Konrad Prószyński

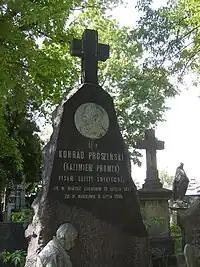
Grave at the Powązki Cemetery

Prószyński wrote and self-published the next versions of his primer, as well as new textbooks for self-education and self-directed learning, including "The Pictorial Book for Reading and Writing" (1879). The book was sent to England in 1893 for an exhibition organized by the British scientific society (the 1893 International Exhibition by the Pedagogical Society of London). There, it won the first prize in its own category, as the best primer in the world.